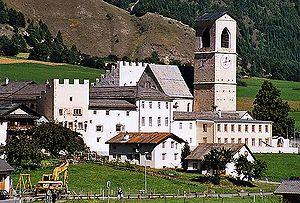
Monastère bénédictin Saint-Jean dans la vallée de Munster (Grisons, Suisse)
Le monastère Saint-Jean-Baptiste est une abbaye bénédictine située à Müstair, dans le canton des Grisons en Suisse.
La guerre de Souabe opposa durant l'année 1499 la Confédération suisse et le Saint-Empire avec l'arrivée au trône de Maximilien Iᵉʳ, issu de la maison de Habsbourg.